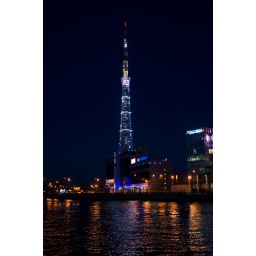
A night boat trip along the Neva river in Saint-Petersburg. TV tower.